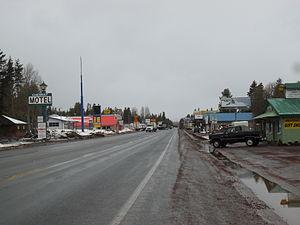
Chemult est une communauté du Comté de Klamath en Oregon aux États-Unis, située à une altitude de 1 452 m.